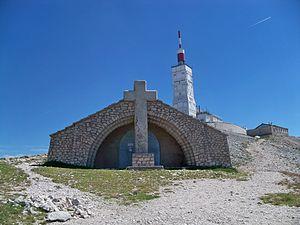
Chapelle Sainte Croix, au sommet du Mont Ventoux, Vaulcuse
Le mont Ventoux est un sommet situé dans le département français de Vaucluse en région Provence-Alpes-Côte d'Azur. Culminant à 1 910 mètres, il fait environ 25 kilomètres de long sur un axe est-ouest pour 15 kilomètres de large sur un axe nord-sud. Surnommé le Géant de Provence ou le mont Chauve, il est le point culminant des monts de Vaucluse et le plus haut sommet de Vaucluse. Son isolement géographique le rend visible sur de grandes distances. Il constitue la frontière linguistique entre le nord et le sud-occitan.